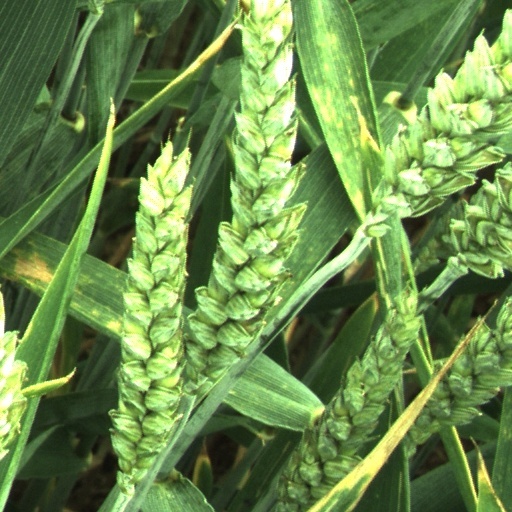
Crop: wheat